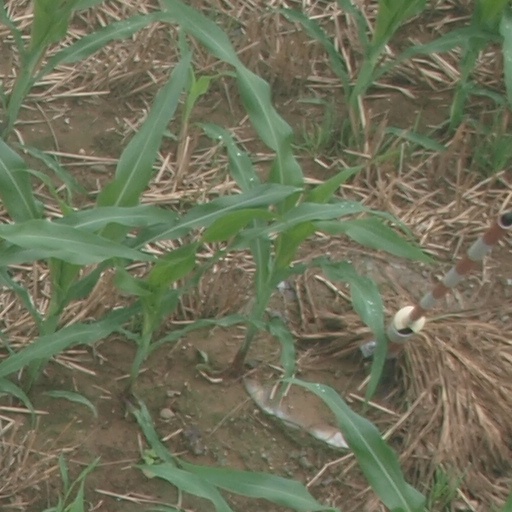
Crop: maize; corn